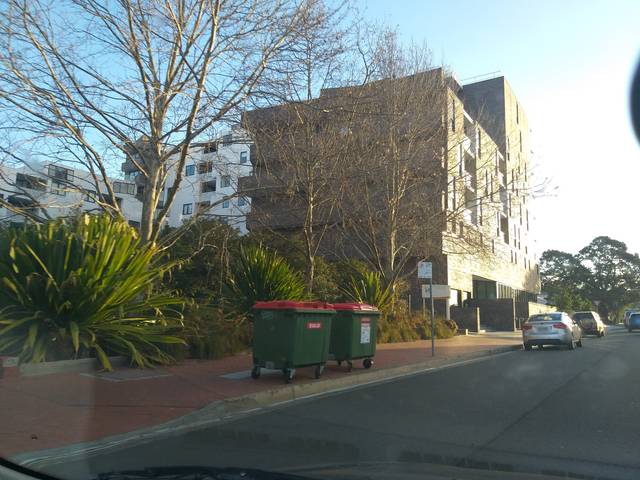
Region: Australia
Coordinates: -34.428, 150.898